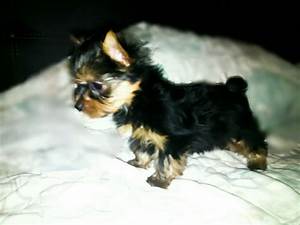
Label: cane